Melon (chemistry)

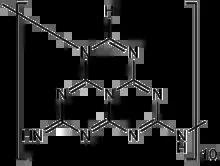
Repeating unit of melon, according to T. Komatsu (2001).

In chemistry, melon is a compound of carbon, nitrogen, and hydrogen of still somewhat uncertain composition, consisting mostly of heptazine units linked and closed by amine groups and bridges (etc.). It is a pale yellow solid, insoluble in most solvents.